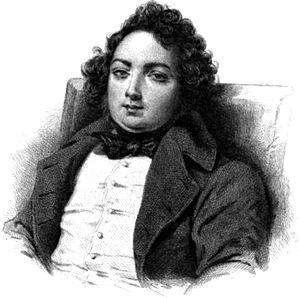
Le Figaro est un journal quotidien français fondé en 1826, sous le règne de Charles X. Il est à ce titre le plus ancien quotidien de la presse française encore publié. Il est nommé d'après Figaro, le personnage de Beaumarchais, dont il met en exergue la réplique : « Sans la liberté de blâmer, il n'est point d'éloge flatteur. »